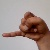
The image shows a hand gesture representing the letter 'J' in Indian Sign Language.